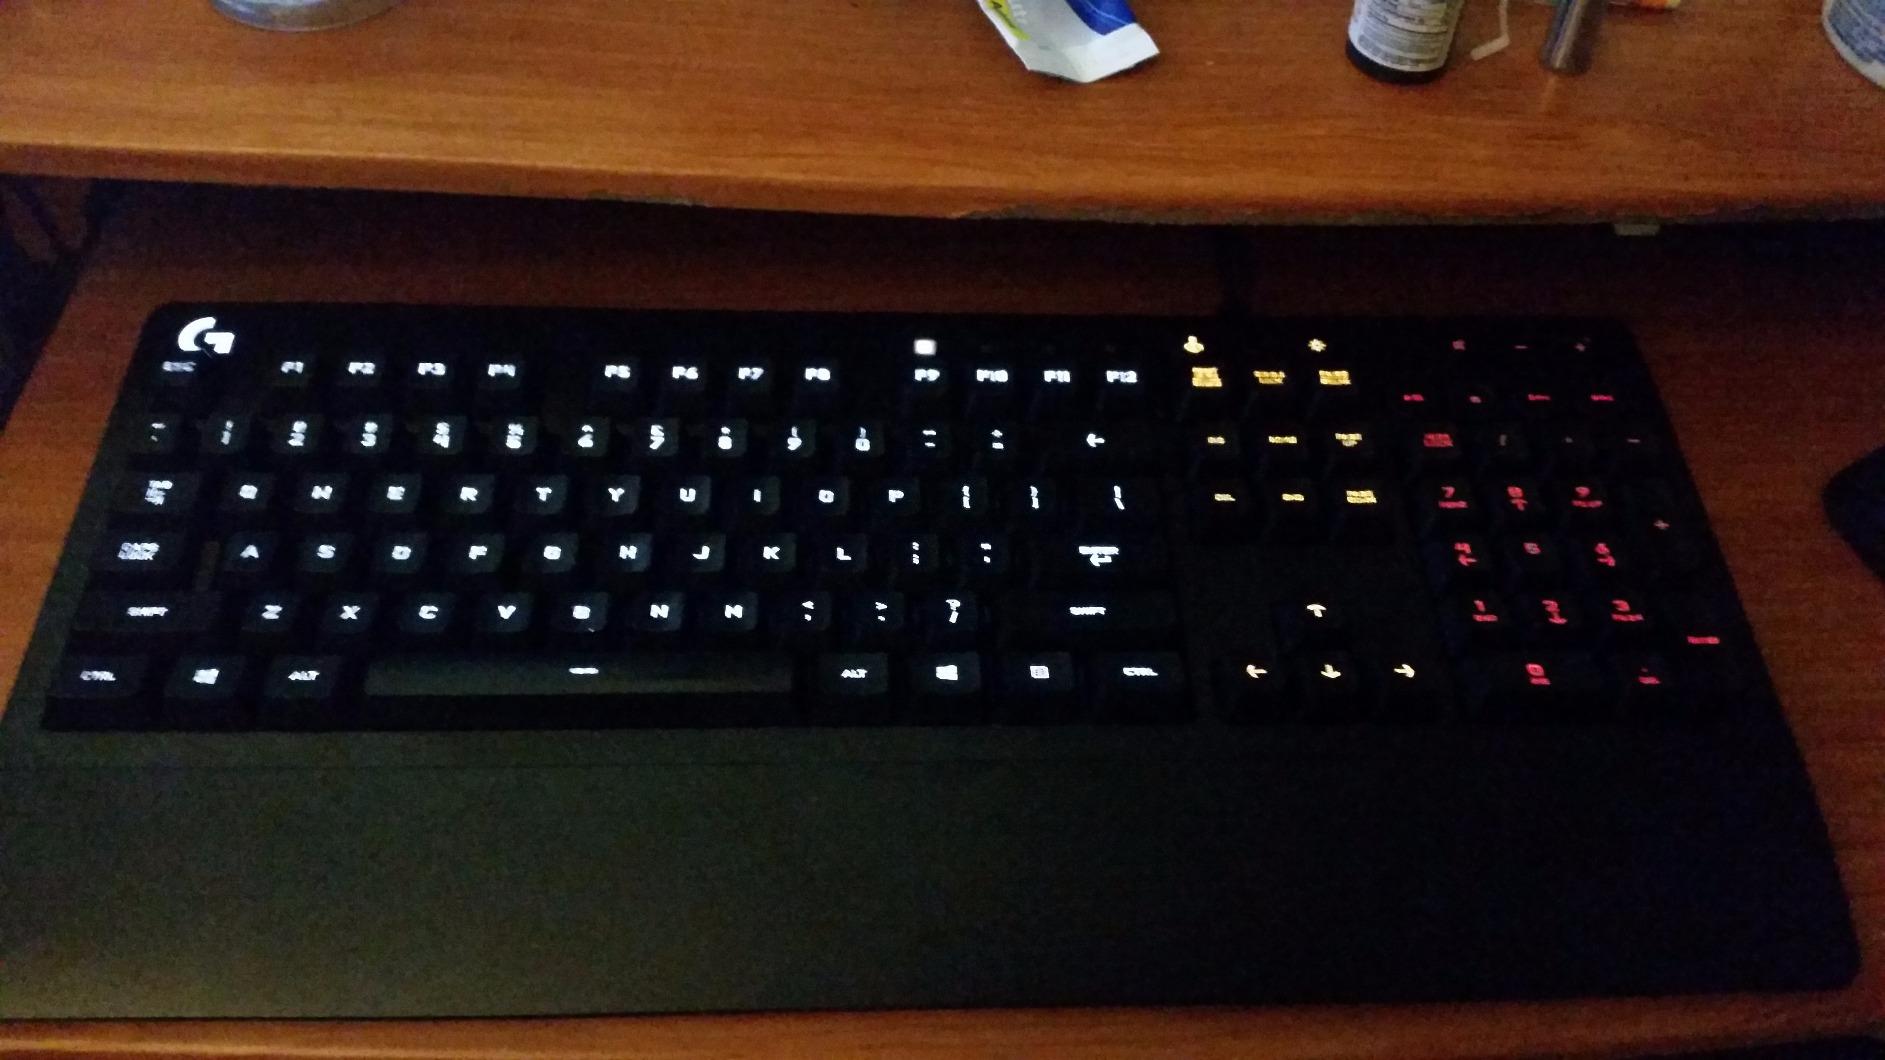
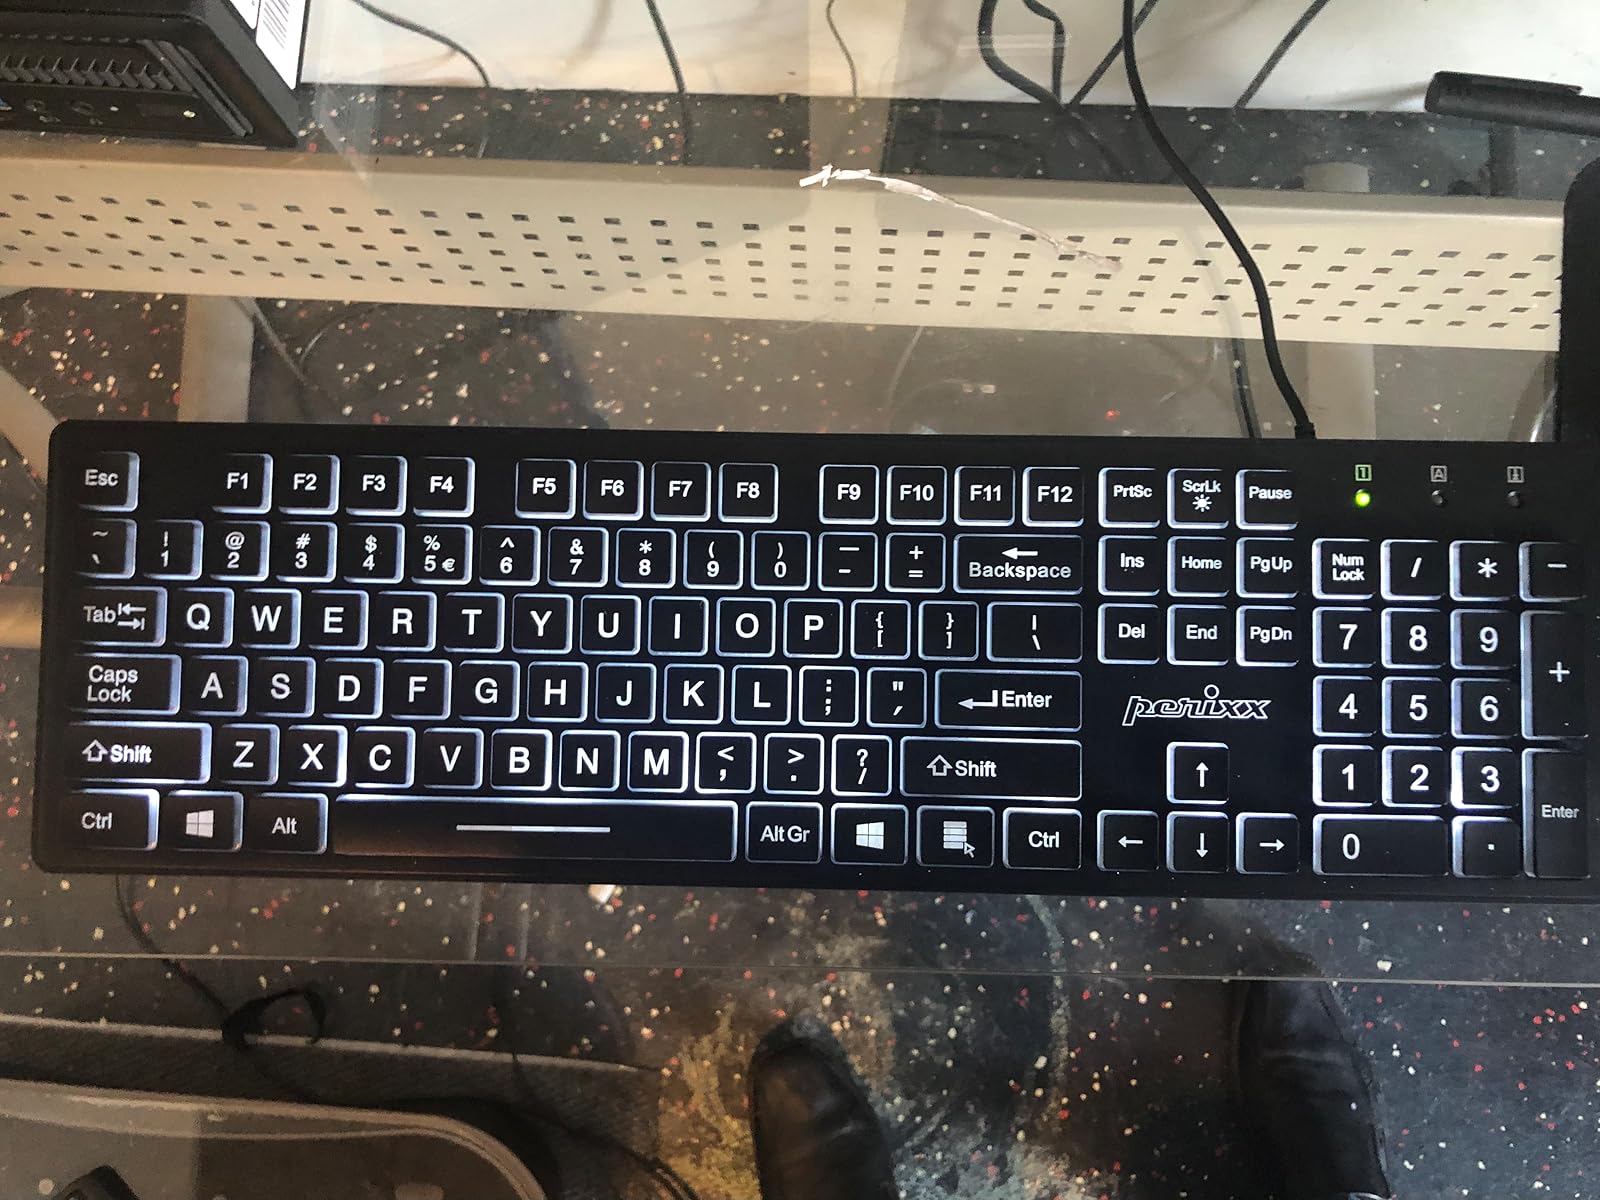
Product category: keyboard
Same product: no